Motley, Queensland

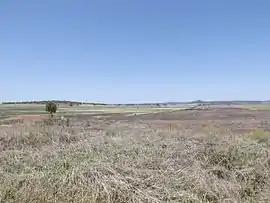
Fields along Toowoomba Cecil Plains Road, 2014

Motley is a rural locality in the Toowoomba Region, Queensland, Australia. In the , Motley had a population of 10 people.